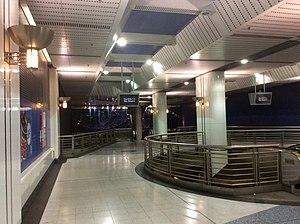
Vermont/Sunset est une station du métro de Los Angeles desservie par les rames de la ligne B et située dans le quartier d'East Hollywood à Los Angeles en Californie.